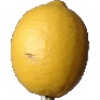
Label: Lemon 1